John Spencer, 1st Earl Spencer

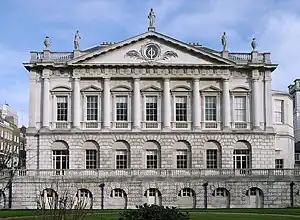
Spencer House (1752-4) by John Vardy. Spencer House was the home of the Earls of Spencer until 1895. This is the view from Green Park.

In 1754, the 20-year-old Spencer met 17-year-old Margaret Georgiana Poyntz, who was the daughter of the English diplomat and courtier Stephen Poyntz. They were instantly attracted to one another, but Spencer was uncertain if he would have his family's approval for the match and opted to spend several months travelling until his 21st birthday, when their approval would no longer be necessary. On his return, they recognised their love had persisted, and shortly after his birthday, they married in a secret ceremony on 20 December 1755 at Althorp, the Spencer family seat in Northamptonshire. The ceremony, held in an upper bedroom, occurred during a ball held in Spencer's honour with five hundred guests in attendance. They had five children, three of whom survived infancy: